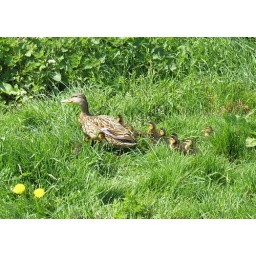
A duck and her chicks that we spotted in our car park .